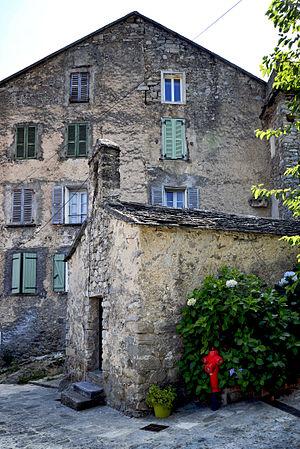
Venaco est une commune française située dans la circonscription départementale de la Haute-Corse et le territoire de la collectivité de Corse. La commune portait le nom de Serraggio jusqu'en 1874 et sa fusion avec Lugo-di-Venaco. Elle appartient à l'ancienne piève de Venaco, dont Serraggio était le chef-lieu.